Miroslava Ritskiavitchius

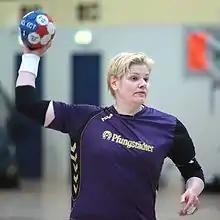
Miroslava Ritskiavitchius in 2011

Miroslava Ritskiavitchius (born 23 February 1964) is a German handball player of Lithuanian descent. She competed in the women's tournament at the 1996 Summer Olympics.